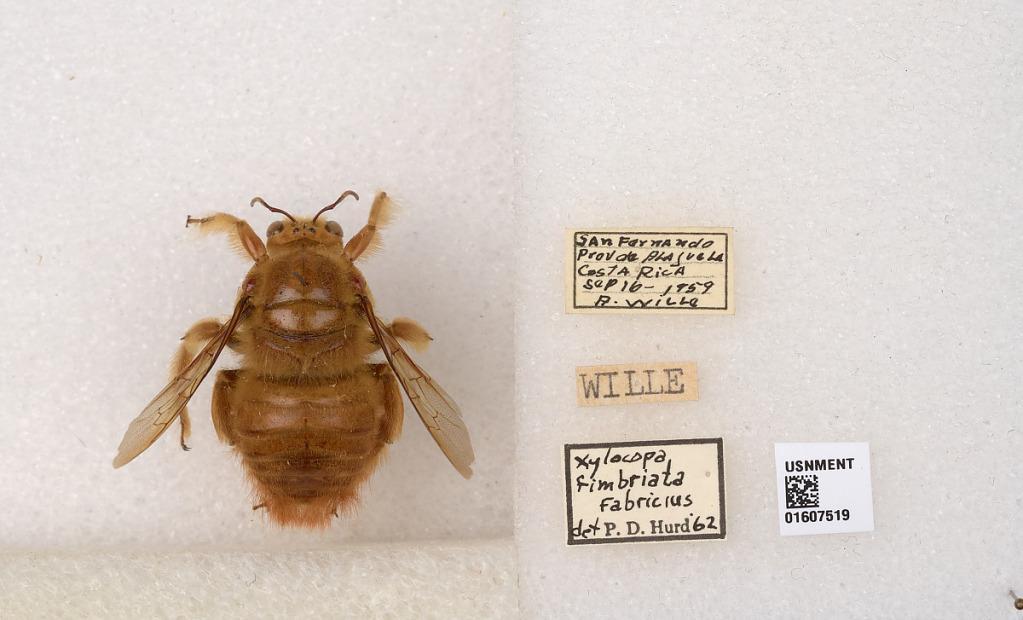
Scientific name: Xylocopa (Megaxylocopa) fimbriata Fabricius
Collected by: A. Wille
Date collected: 1959-9-16
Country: Costa Rica
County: Alajuela
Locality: San Fernando
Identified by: Hurd, P. D.